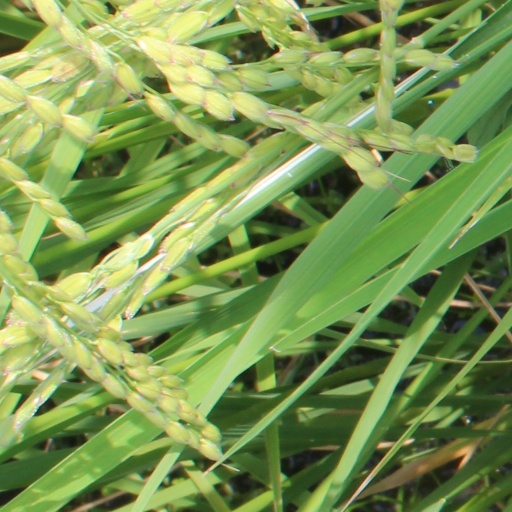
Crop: rice